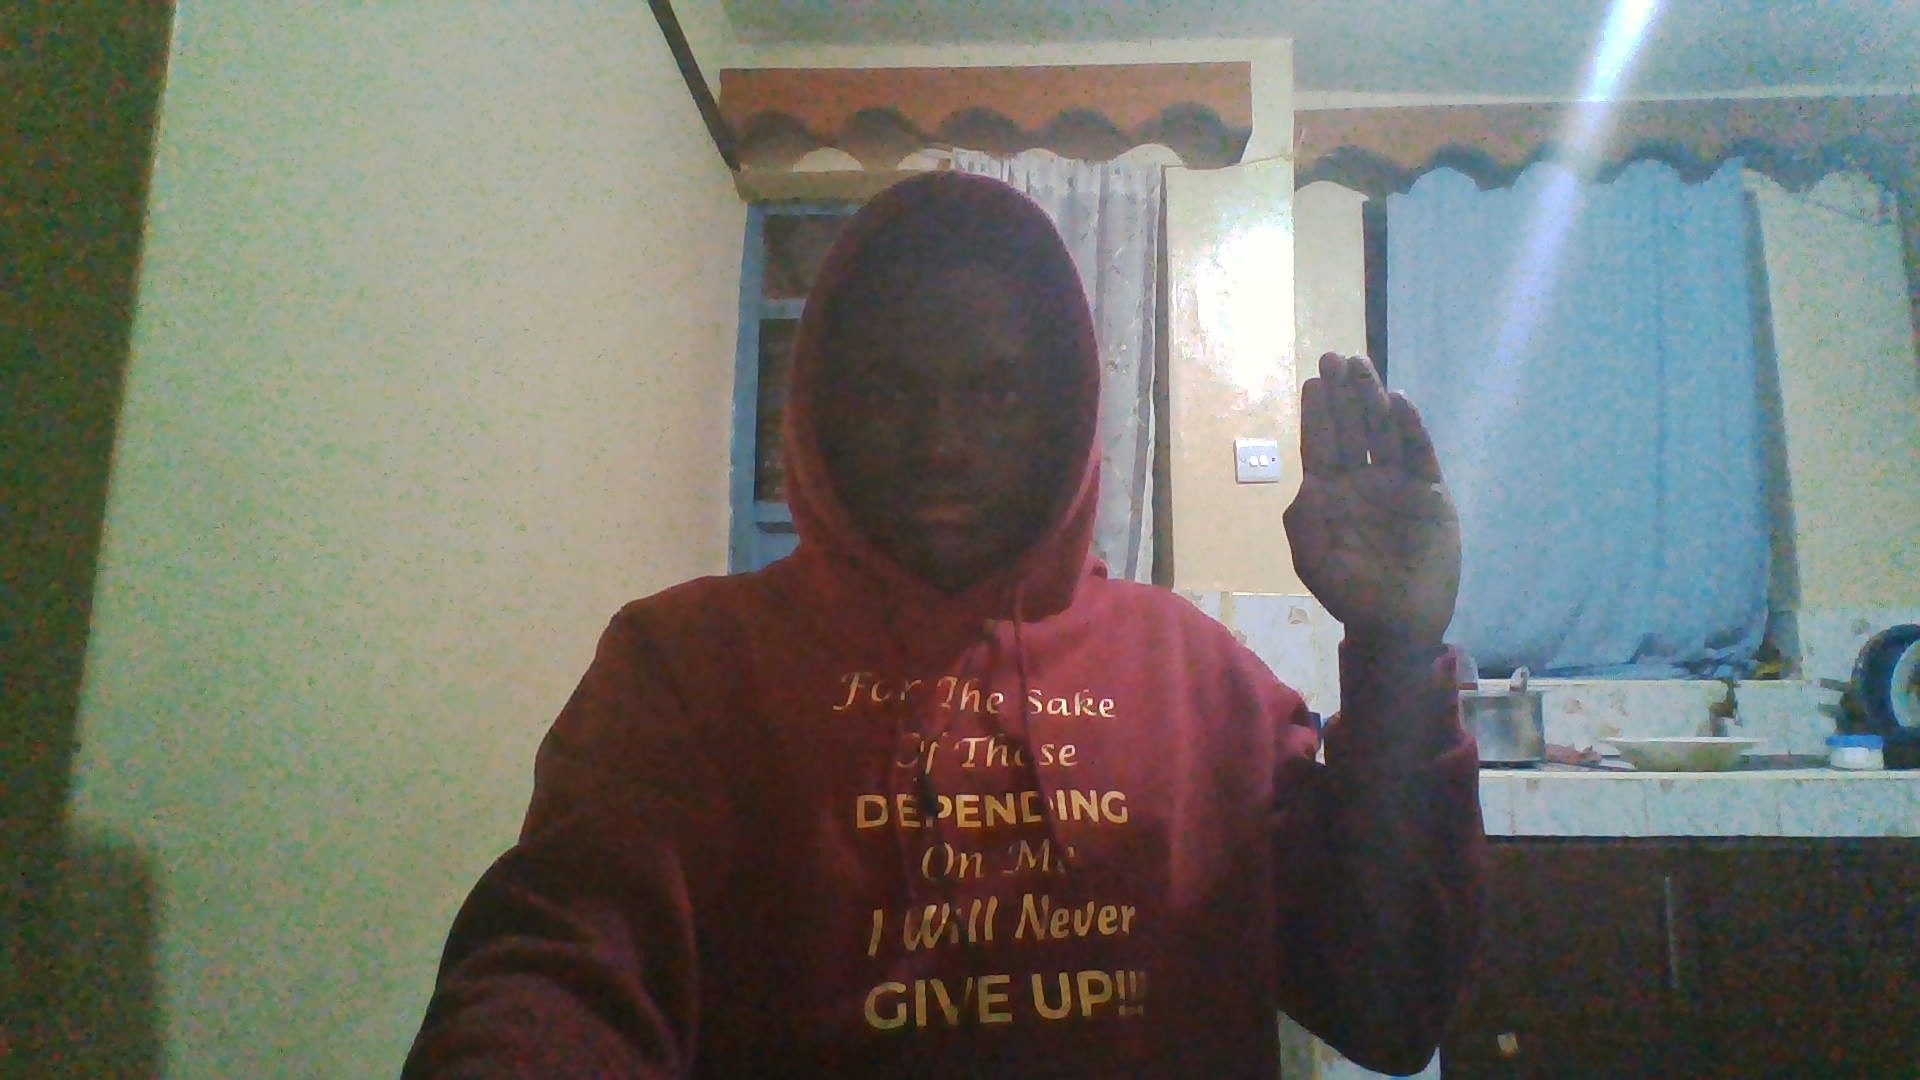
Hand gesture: stop